Gromit Unleashed

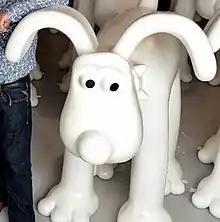
A Gromit statue prior to decoration. These undecorated statues were distributed to celebrities and artists to freely design.

In the months prior to the trail, 79 blank fibreglass statues measuring in height were distributed to designers and celebrities selected by Nick Park. Each recipient was free to design their statue as they wished, producing a vast array of designs. Some of the statues were publicly painted by their designers in the Galleries shopping centre.